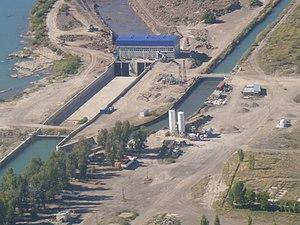
Le Río Colorado est un important fleuve du sud de l'Argentine qui coule dans les provinces de Mendoza, de Neuquén, de La Pampa et de Río Negro.